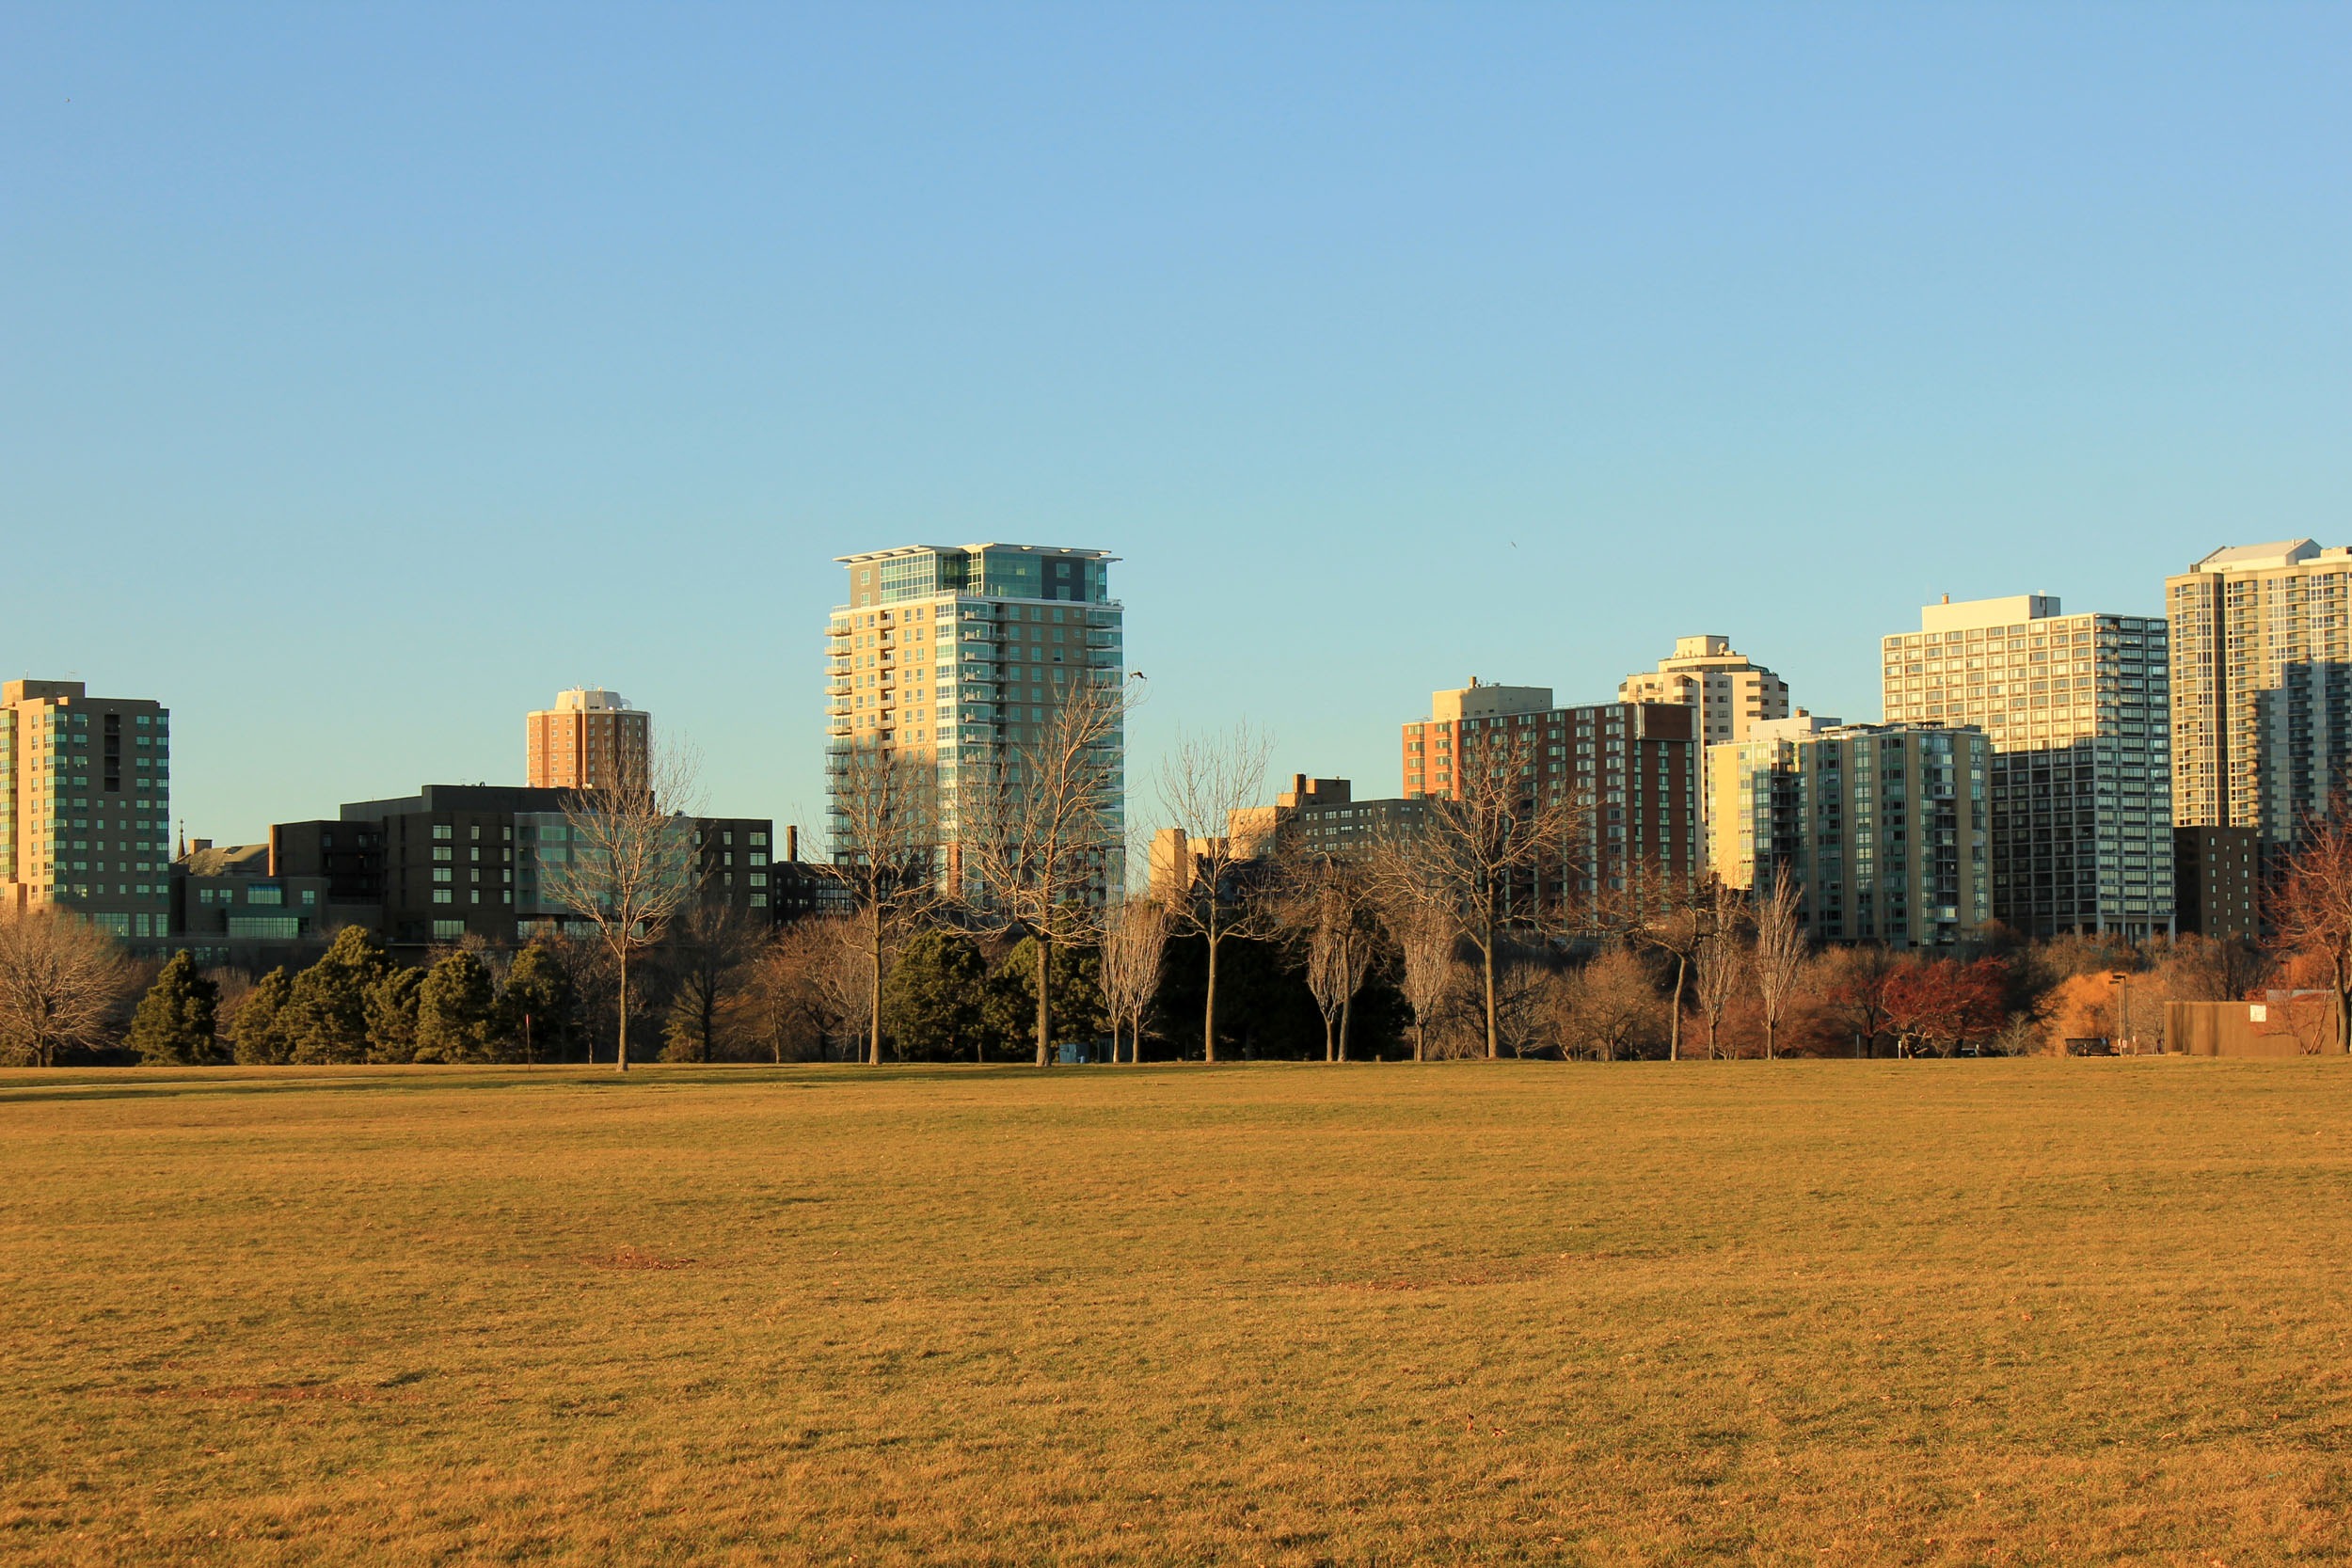
horizon, sunset, skyline, morning, town, city, skyscraper, cityscape, panorama, downtown, dusk, evening, park, usa, landmark, tower block, ecosystem, metropolis, wisconsin, milwaukee, urban area, residential area, geographical feature, human settlement